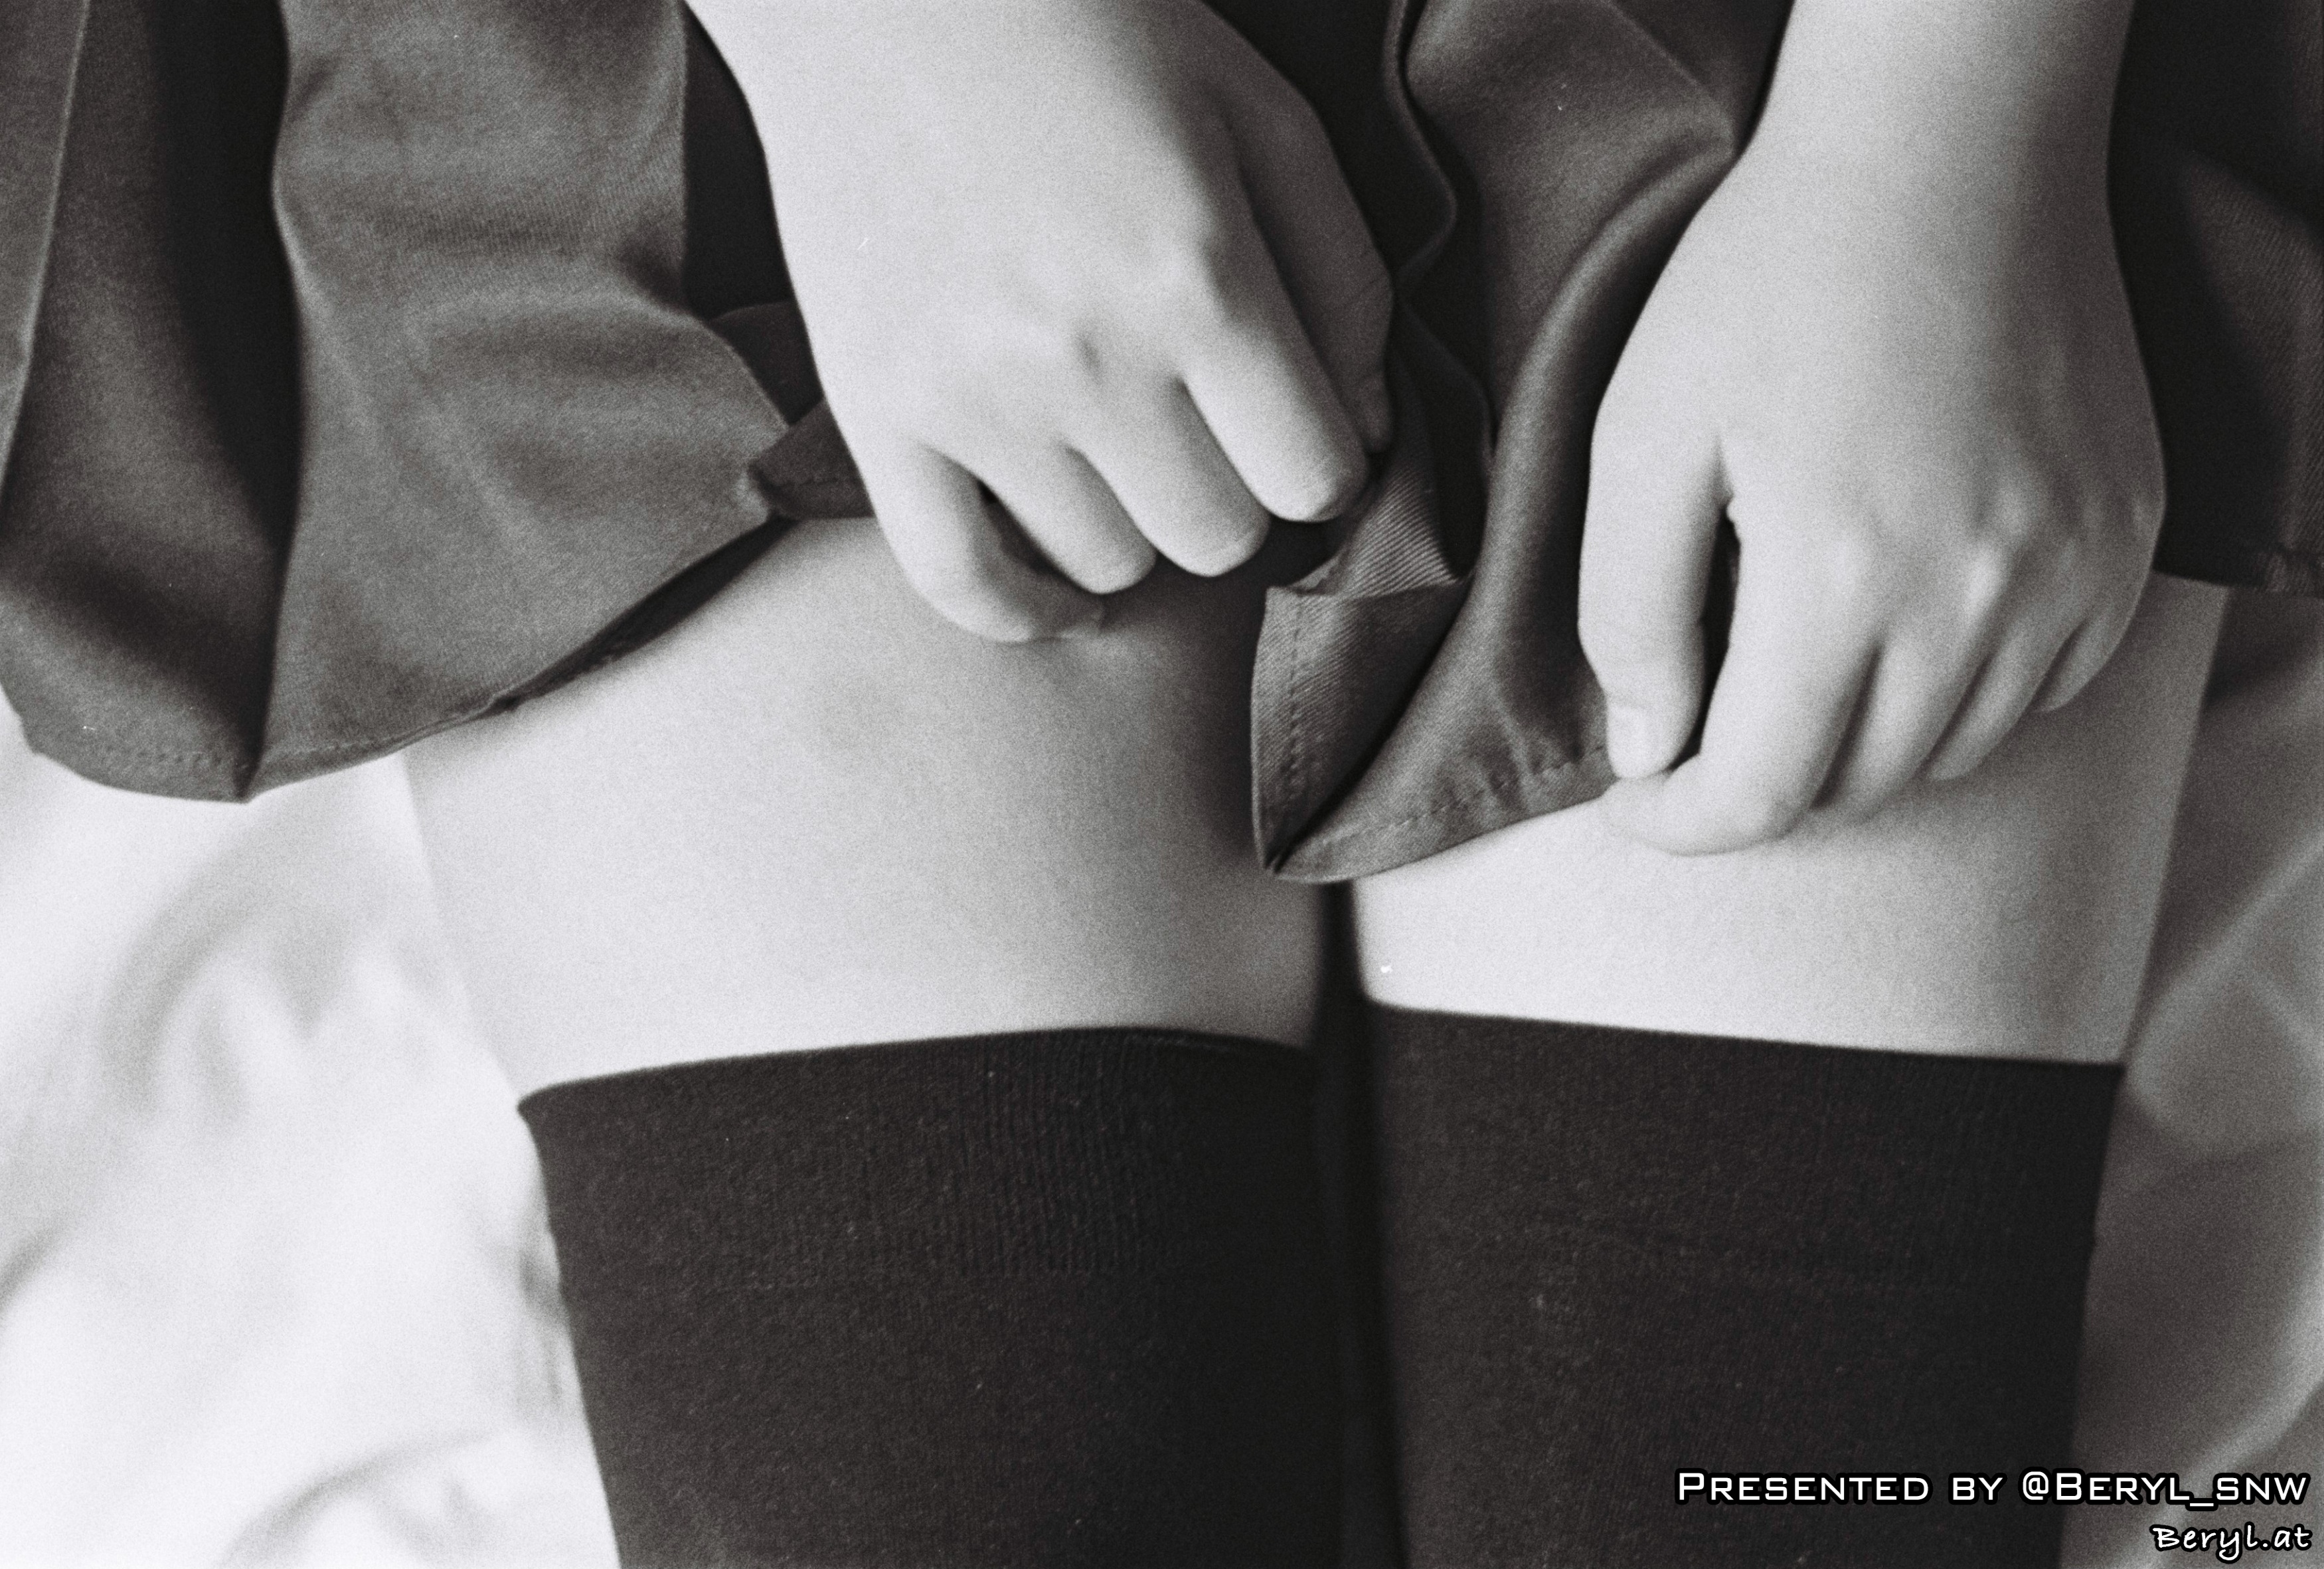
hand, black and white, girl, white, leg, finger, clothing, arm, human body, tuxedo, cool image, japanese, kneehigh, sense, formal wear, monochrome photography, fashion accessory